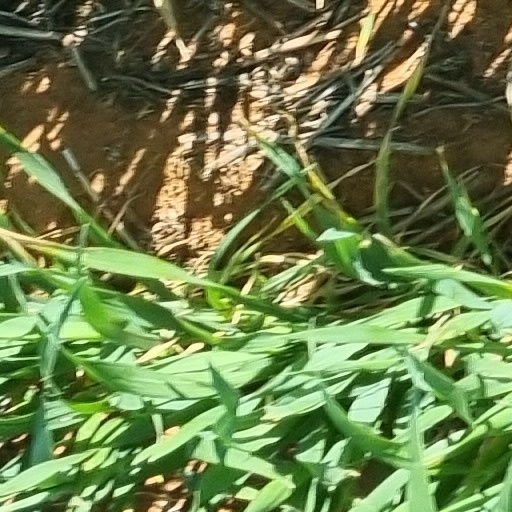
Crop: wheat